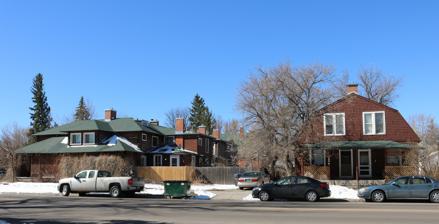
Building: Baxter Ranch Headquarters Buildings
Country: United States of America
Year built: 1885
United States historic place Baxter Ranch Headquarters Buildings U.S. National Register of Historic Places Show map of Wyoming Show map of the United States Location 912--122 E. 18th St. and 1810--1920 Morrie Ave., Cheyenne, Wyoming Coordinates 41°8′20″N 104°48′19″W / 41.13889°N 104.80528°W / 41.13889; -104.80528 Area less than one acre Built 1885 Architectural style Palatial rustic NRHP reference No. 79002610 Added to NRHP June 14, 1979 The Baxter Ranch Headquarters Buildings , at 912-922 E. 18th St. and 1810-1920 Morrie Avenue in Cheyenne, Wyoming , were listed on the National Register of Historic Places in 1979. According to the NRHP nomination: The cabin and barn were once part of the George W. Baxter Ranch headquarters which was located in the Hillsdale area about twenty miles east of Cheyenne. The two structures, built about 1885, were moved to Cheyenne approximately in 1904, and the log cabin was converted into a two-story, four-unit apartment building while the log barn became a two-story duplex. To move the structures was a major undertaking. They were dismantled log by log, and each log was numbered and replaced in its exact, original position. Spaces between the logs were packed with oakum, and the logs and oakum remain in excellent condition. Sewer and water lines were installed in 1904, sidewalks were finished in 1910, and paving on Eighteenth Street was apparently completed by 1924. The log cabin, described in local newspaper articles as a "palatial rustic mansion" represents a very late example of rustic architecture and construction. Moreover, the structure reflects some French Colonial influence, a style which came to the Mississippi Valley from Canada and the West Indies. High-hipped roofs with projecting gables are characteristic of the style, as well as the surrounding galleries, or piazzas, which were hot-climate additions. Dimensions of the cabin, including 1904 clapboard additions containing kitchens, baths and extra bedrooms, are approximately 81 feet by 58 feet. The logs used in its construction, each nine inches in diameter, were laid in alternating tiers and carefully cut and fitted into lock-notch cornerings. Faint traces of paint indicate that at one time the logs, shipped from the Pacific Coast by the Baxters, were brown in color. References